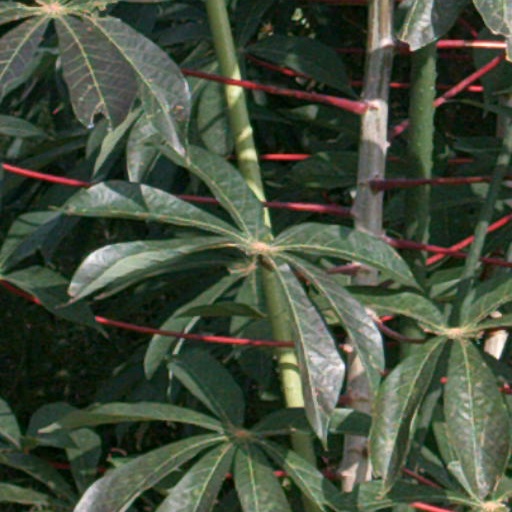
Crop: cassava